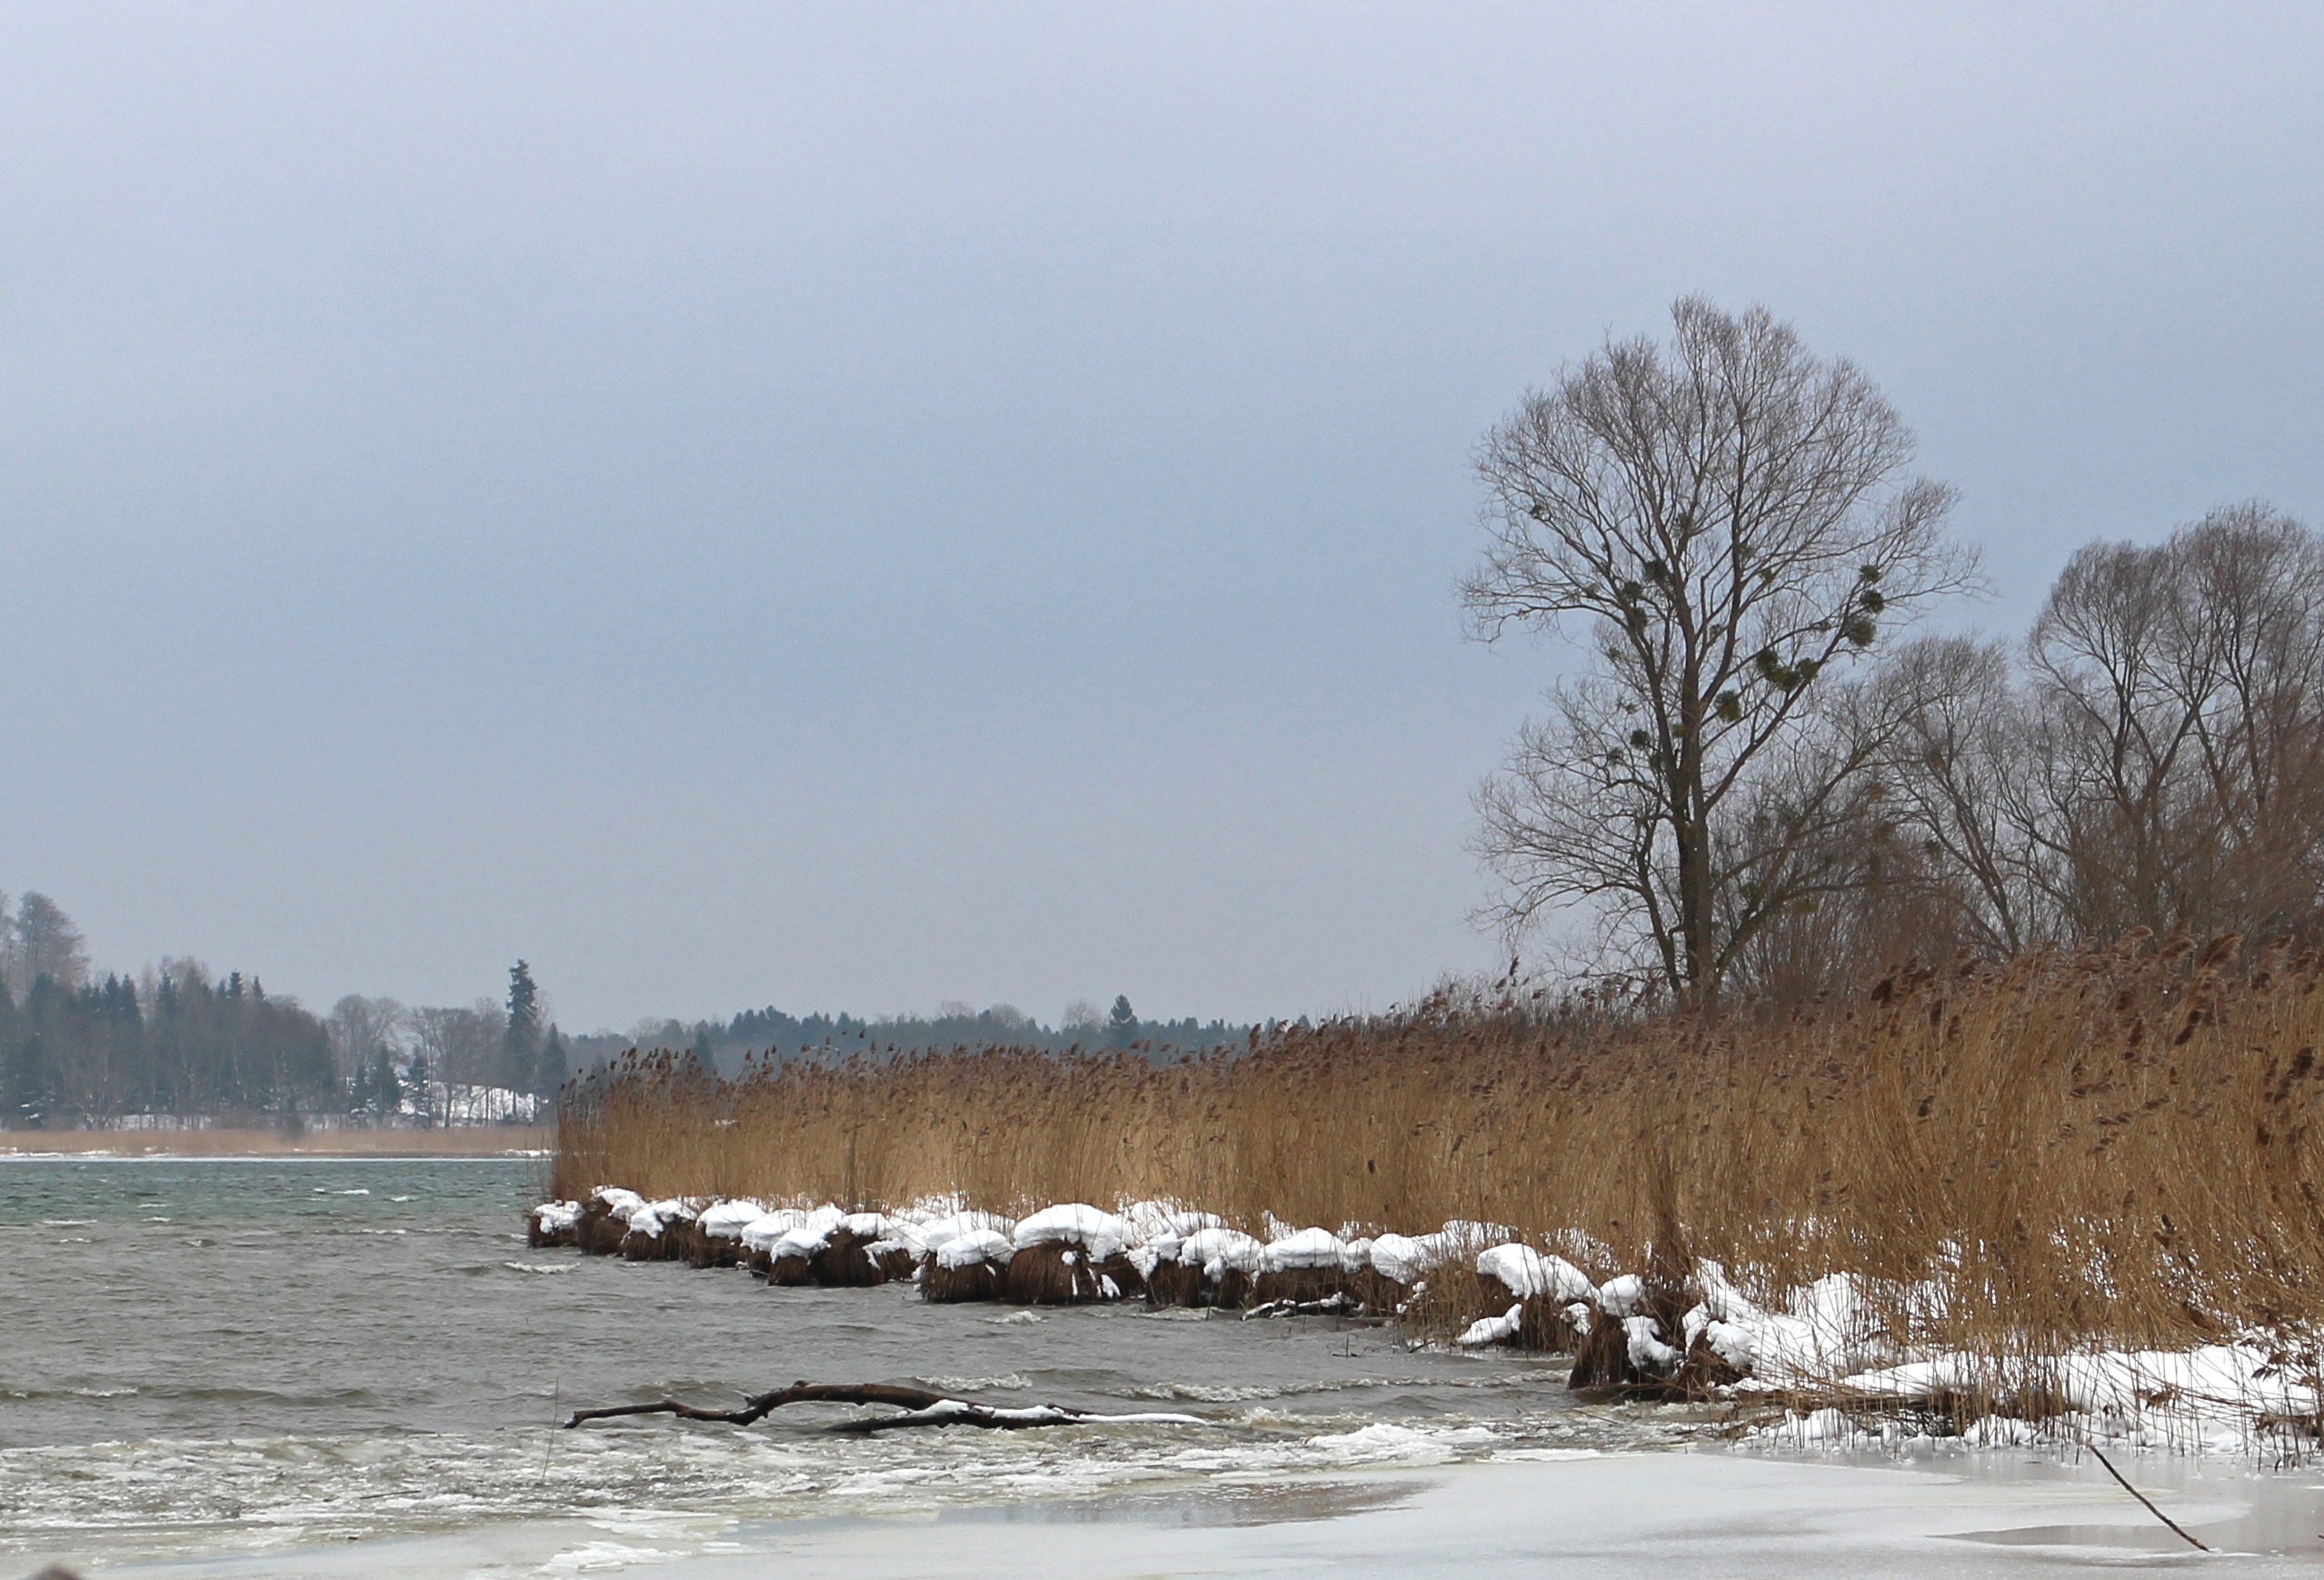
sea, coast, nature, snow, cold, winter, shore, lake, frost, river, reed, ice, weather, season, trees, bank, wetland, wintry, atmospheric phenomenon